Tymoteusz Karpowicz

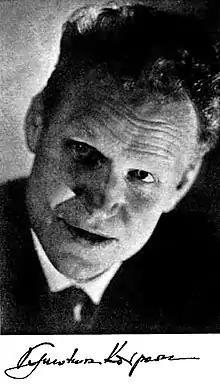
Tymoteusz Karpowicz

Tymoteusz Karpowicz (15 December 1921 in Zielona near Vilnius – 29 June 2005 in Oak Park near Chicago) was a leading Polish language poet and playwright.